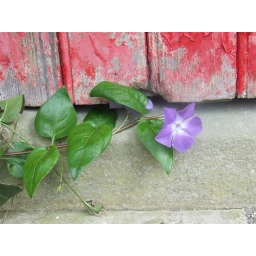
Lone flower crawling under a rusted door